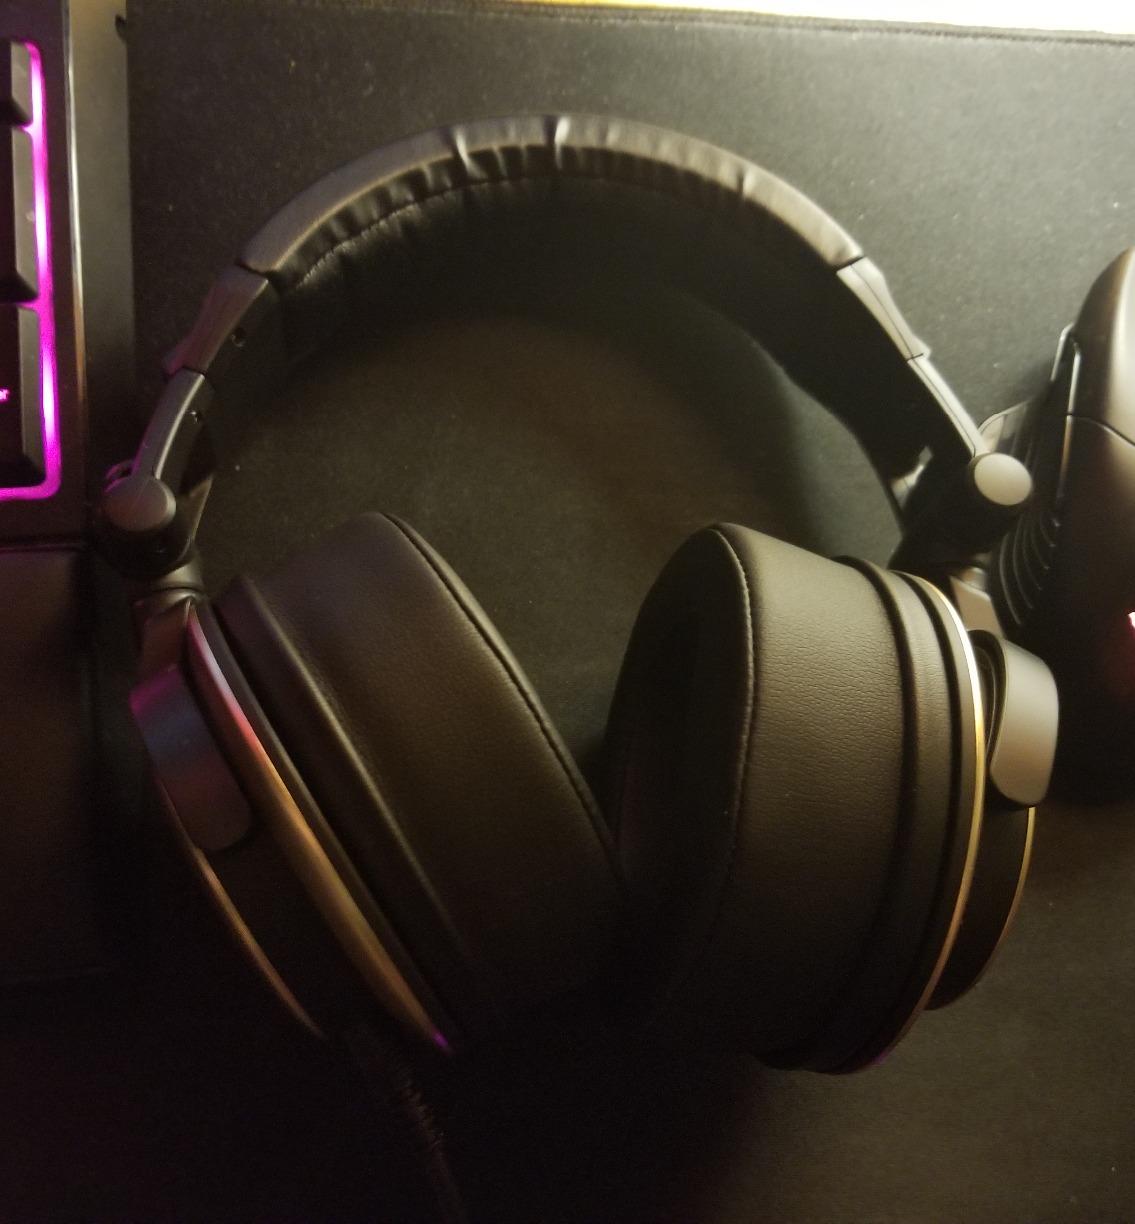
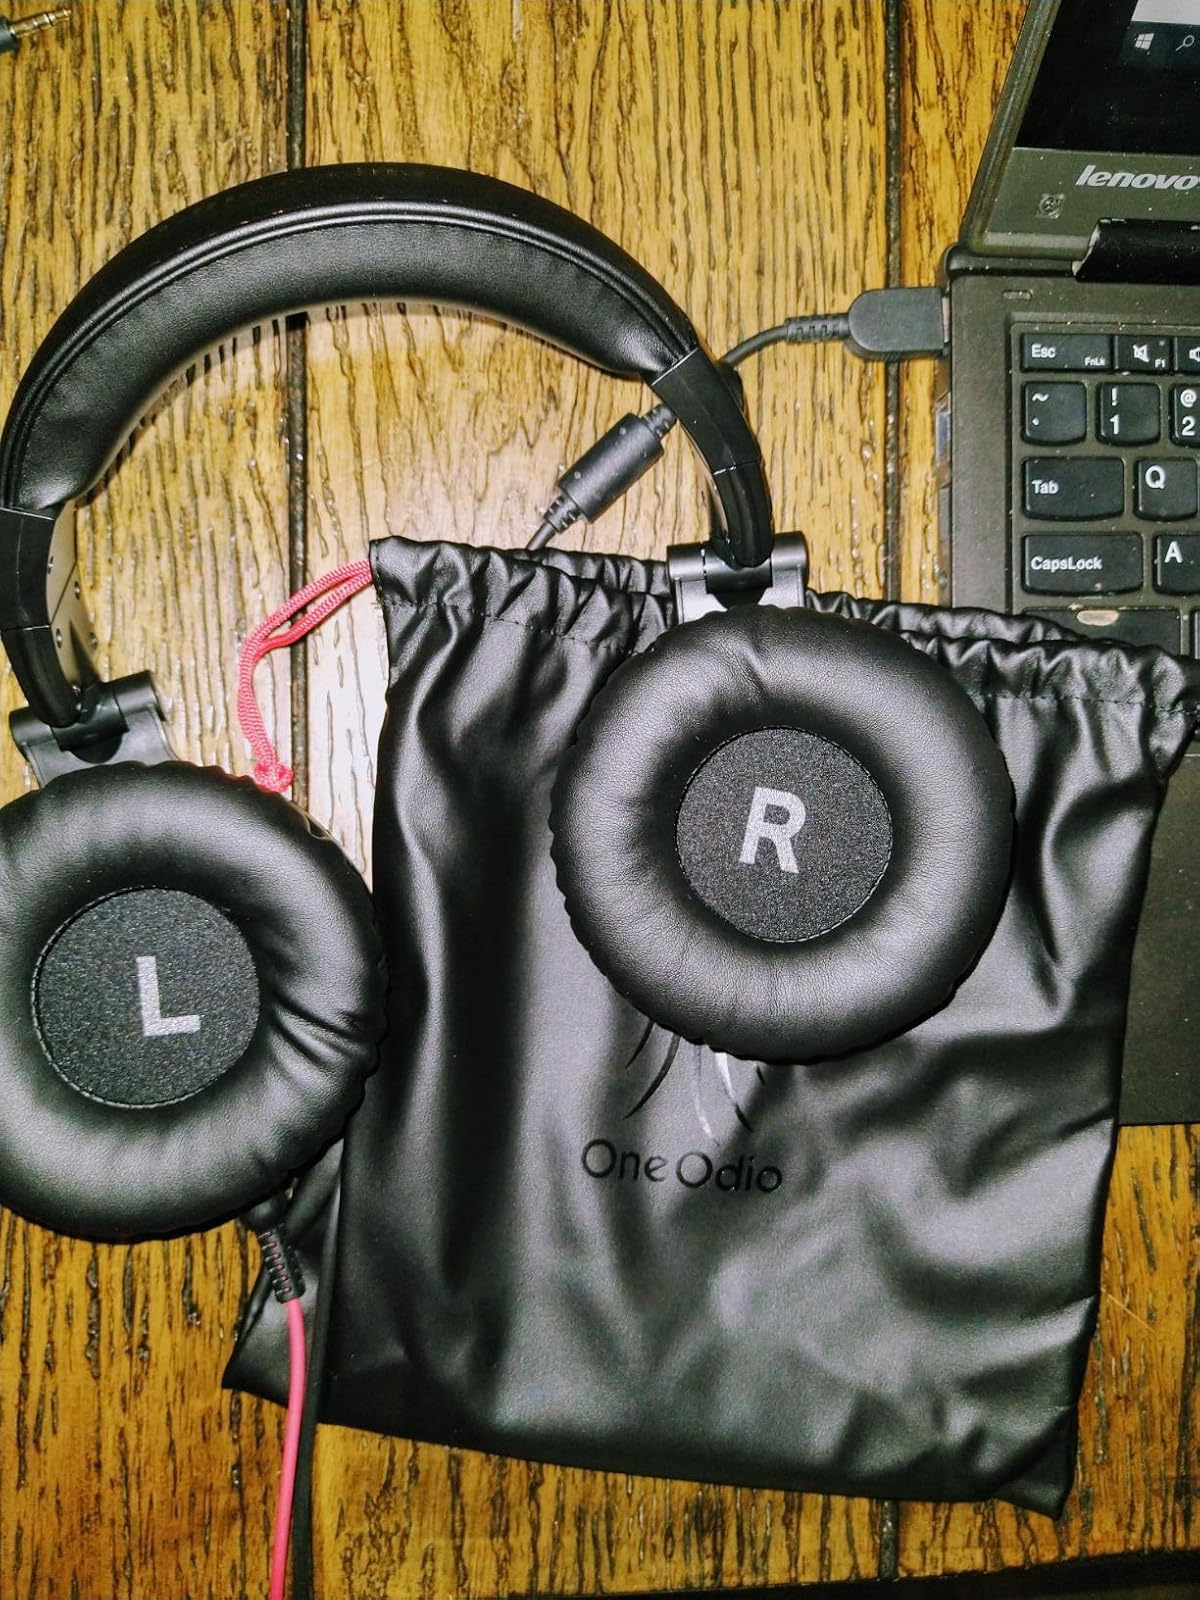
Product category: headphones
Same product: no